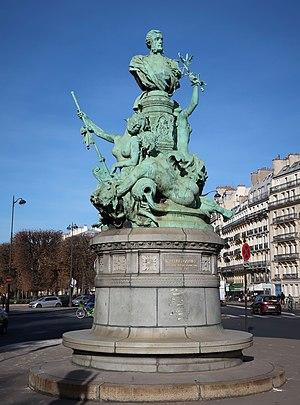
Monument à Francis Garnier, place Camille-Jullian (Paris, 6e).
Le monument à Francis Garnier est un monument parisien, sculpté par Denys Puech en 1898, et dédié à Francis Garnier.